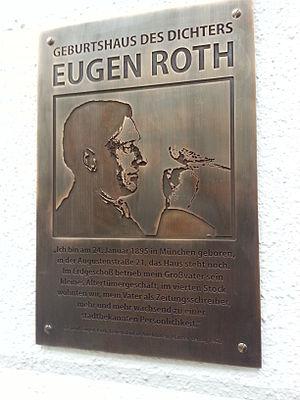
Eugen Roth est un écrivain et poète allemand. Ses œuvres ont pour la plupart un caractère humoristique. Son livre Ein Mensch est une des œuvres les plus lues du monde germanique.